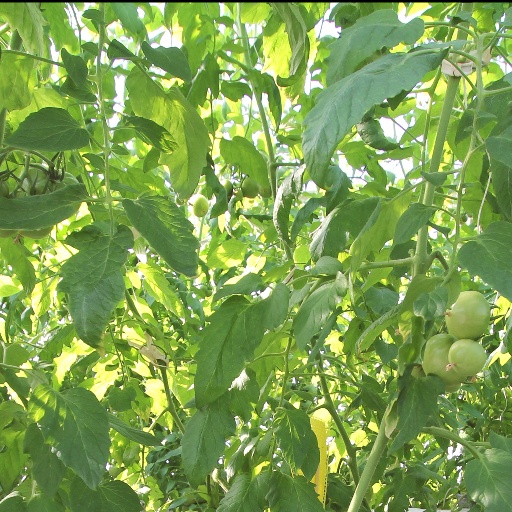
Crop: tomato